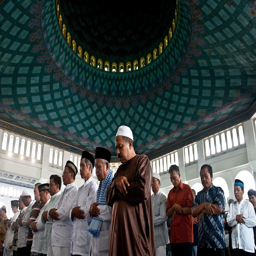
adherents offer special prayers for the victims